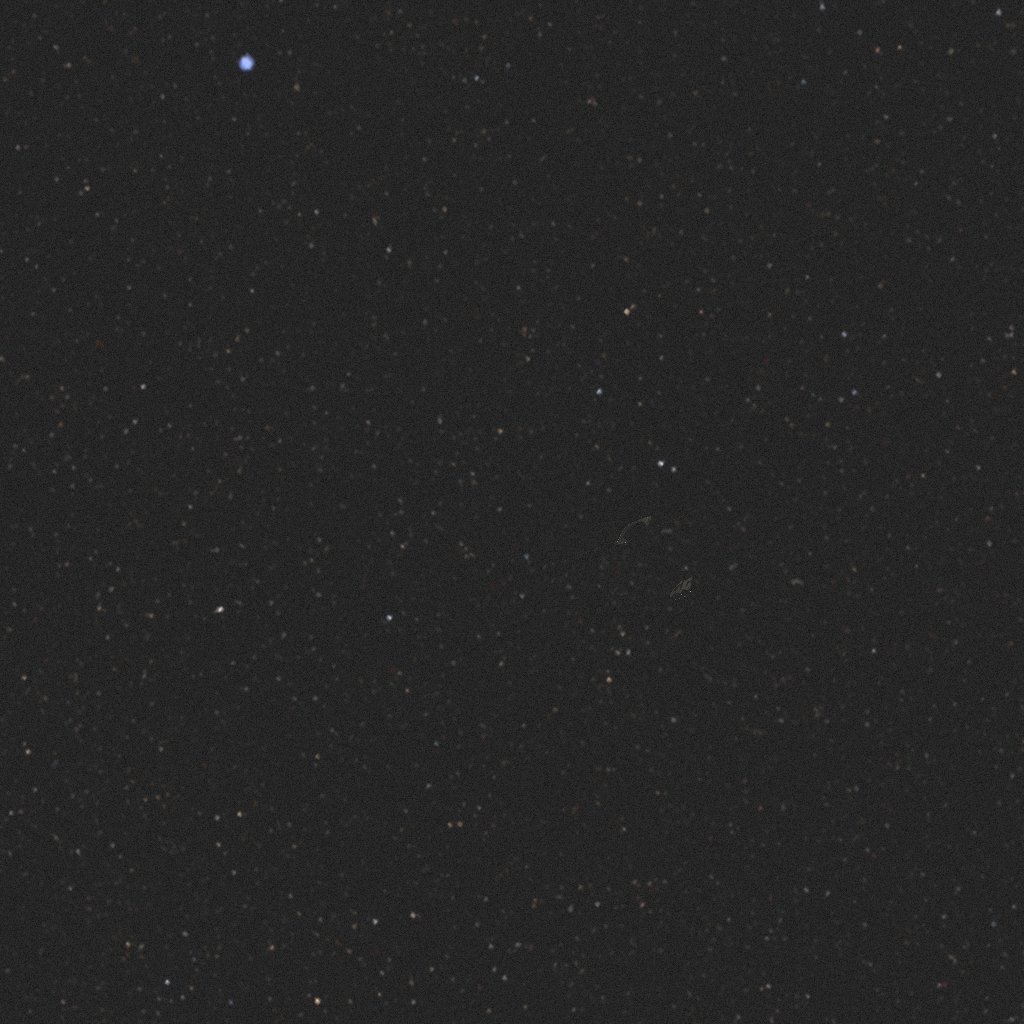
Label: xmm_newton